Shaw Kgathi

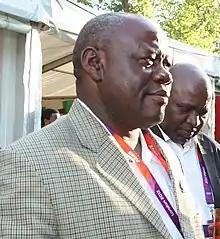
Kgathi in 2012

He was a member of the Parliament of Botswana and represented Bobirwa from 2009–2019.